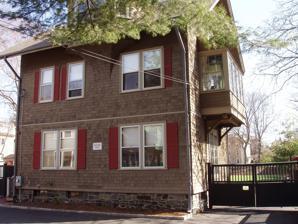
Building: Percy W. Bridgman House
Country: United States of America
Year built: 1928
Historic house in Massachusetts, United States United States historic place Percy W. Bridgman House U.S. National Register of Historic Places U.S. National Historic Landmark Percy W. Bridgman House. Show map of Massachusetts Show map of the United States Location Cambridge, Massachusetts Coordinates 42°22′44.69″N 71°7′44.32″W / 42.3790806°N 71.1289778°W / 42.3790806; -71.1289778 Built 1928 NRHP reference No. 75000298 Significant dates Added to NRHP May 15, 1975 Designated NHL May 15, 1975 The Percy W. Bridgman House is an historic house at 10 Buckingham Place in Cambridge, Massachusetts , United States. It is a National Historic Landmark , notable for its associations with Dr. Percy Williams Bridgman , a physicist , Nobel Prize winner, and Harvard University professor. It is now part of the Buckingham Browne & Nichols (BBN) Lower School campus. The house is an architecturally undistinguished 2 1 ⁄ 2 story house built about 1920 in a Neo-Rationalist style.  At the time of its designation as a National Historic Landmark in 1975, the house had not been significantly altered since Dr. Bridgman's death in 1961.  It was acquired by the BBN School not long after his death, which has used it for a variety of purposes, including as a faculty residence and lounge. It is used for school offices. Percy Bridgman (1882–1961) was born in Cambridge, raised in Newton , and educated at Harvard.  After receiving his Ph.D. in physics in 1908, he was invited to join the Harvard physics faculty, where he remained for the rest of his life.  Bridgman's primary area of research was high pressure physics . He was awarded the Nobel Prize in Physics (the fifth American to be so honored) in 1946 for his development of equipment for advancing research in that field.  He also wrote extensively on the epistemology of physics and the sciences, advancing an idea that became known as operationalism, the view that the concept underlying any measurement was synonymous with a corresponding set of operations performed in making the measurement. Bridgman moved into this house in 1928, and lived there for the rest of his life. See also List of National Historic Landmarks in Massachusetts National Register of Historic Places listings in Cambridge, Massachusetts References